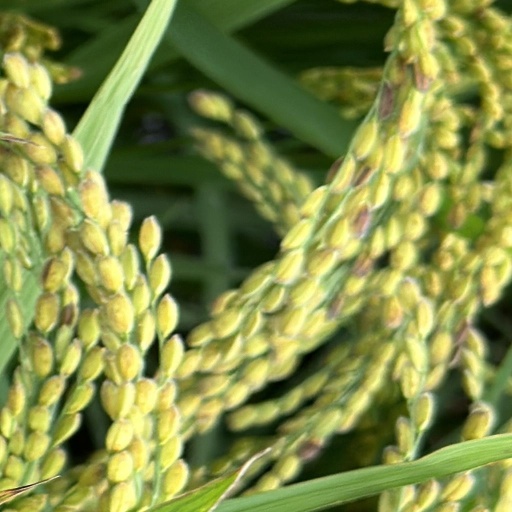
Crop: rice